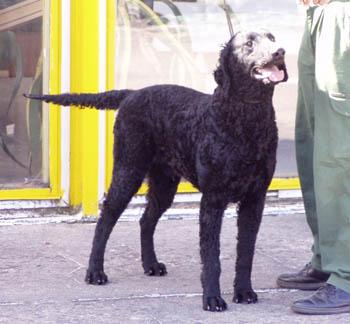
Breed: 202-n000028-curly_coated_retriever